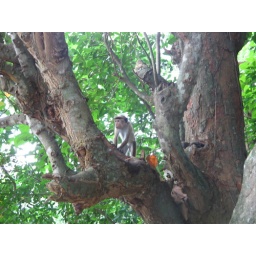
monkey in a tree